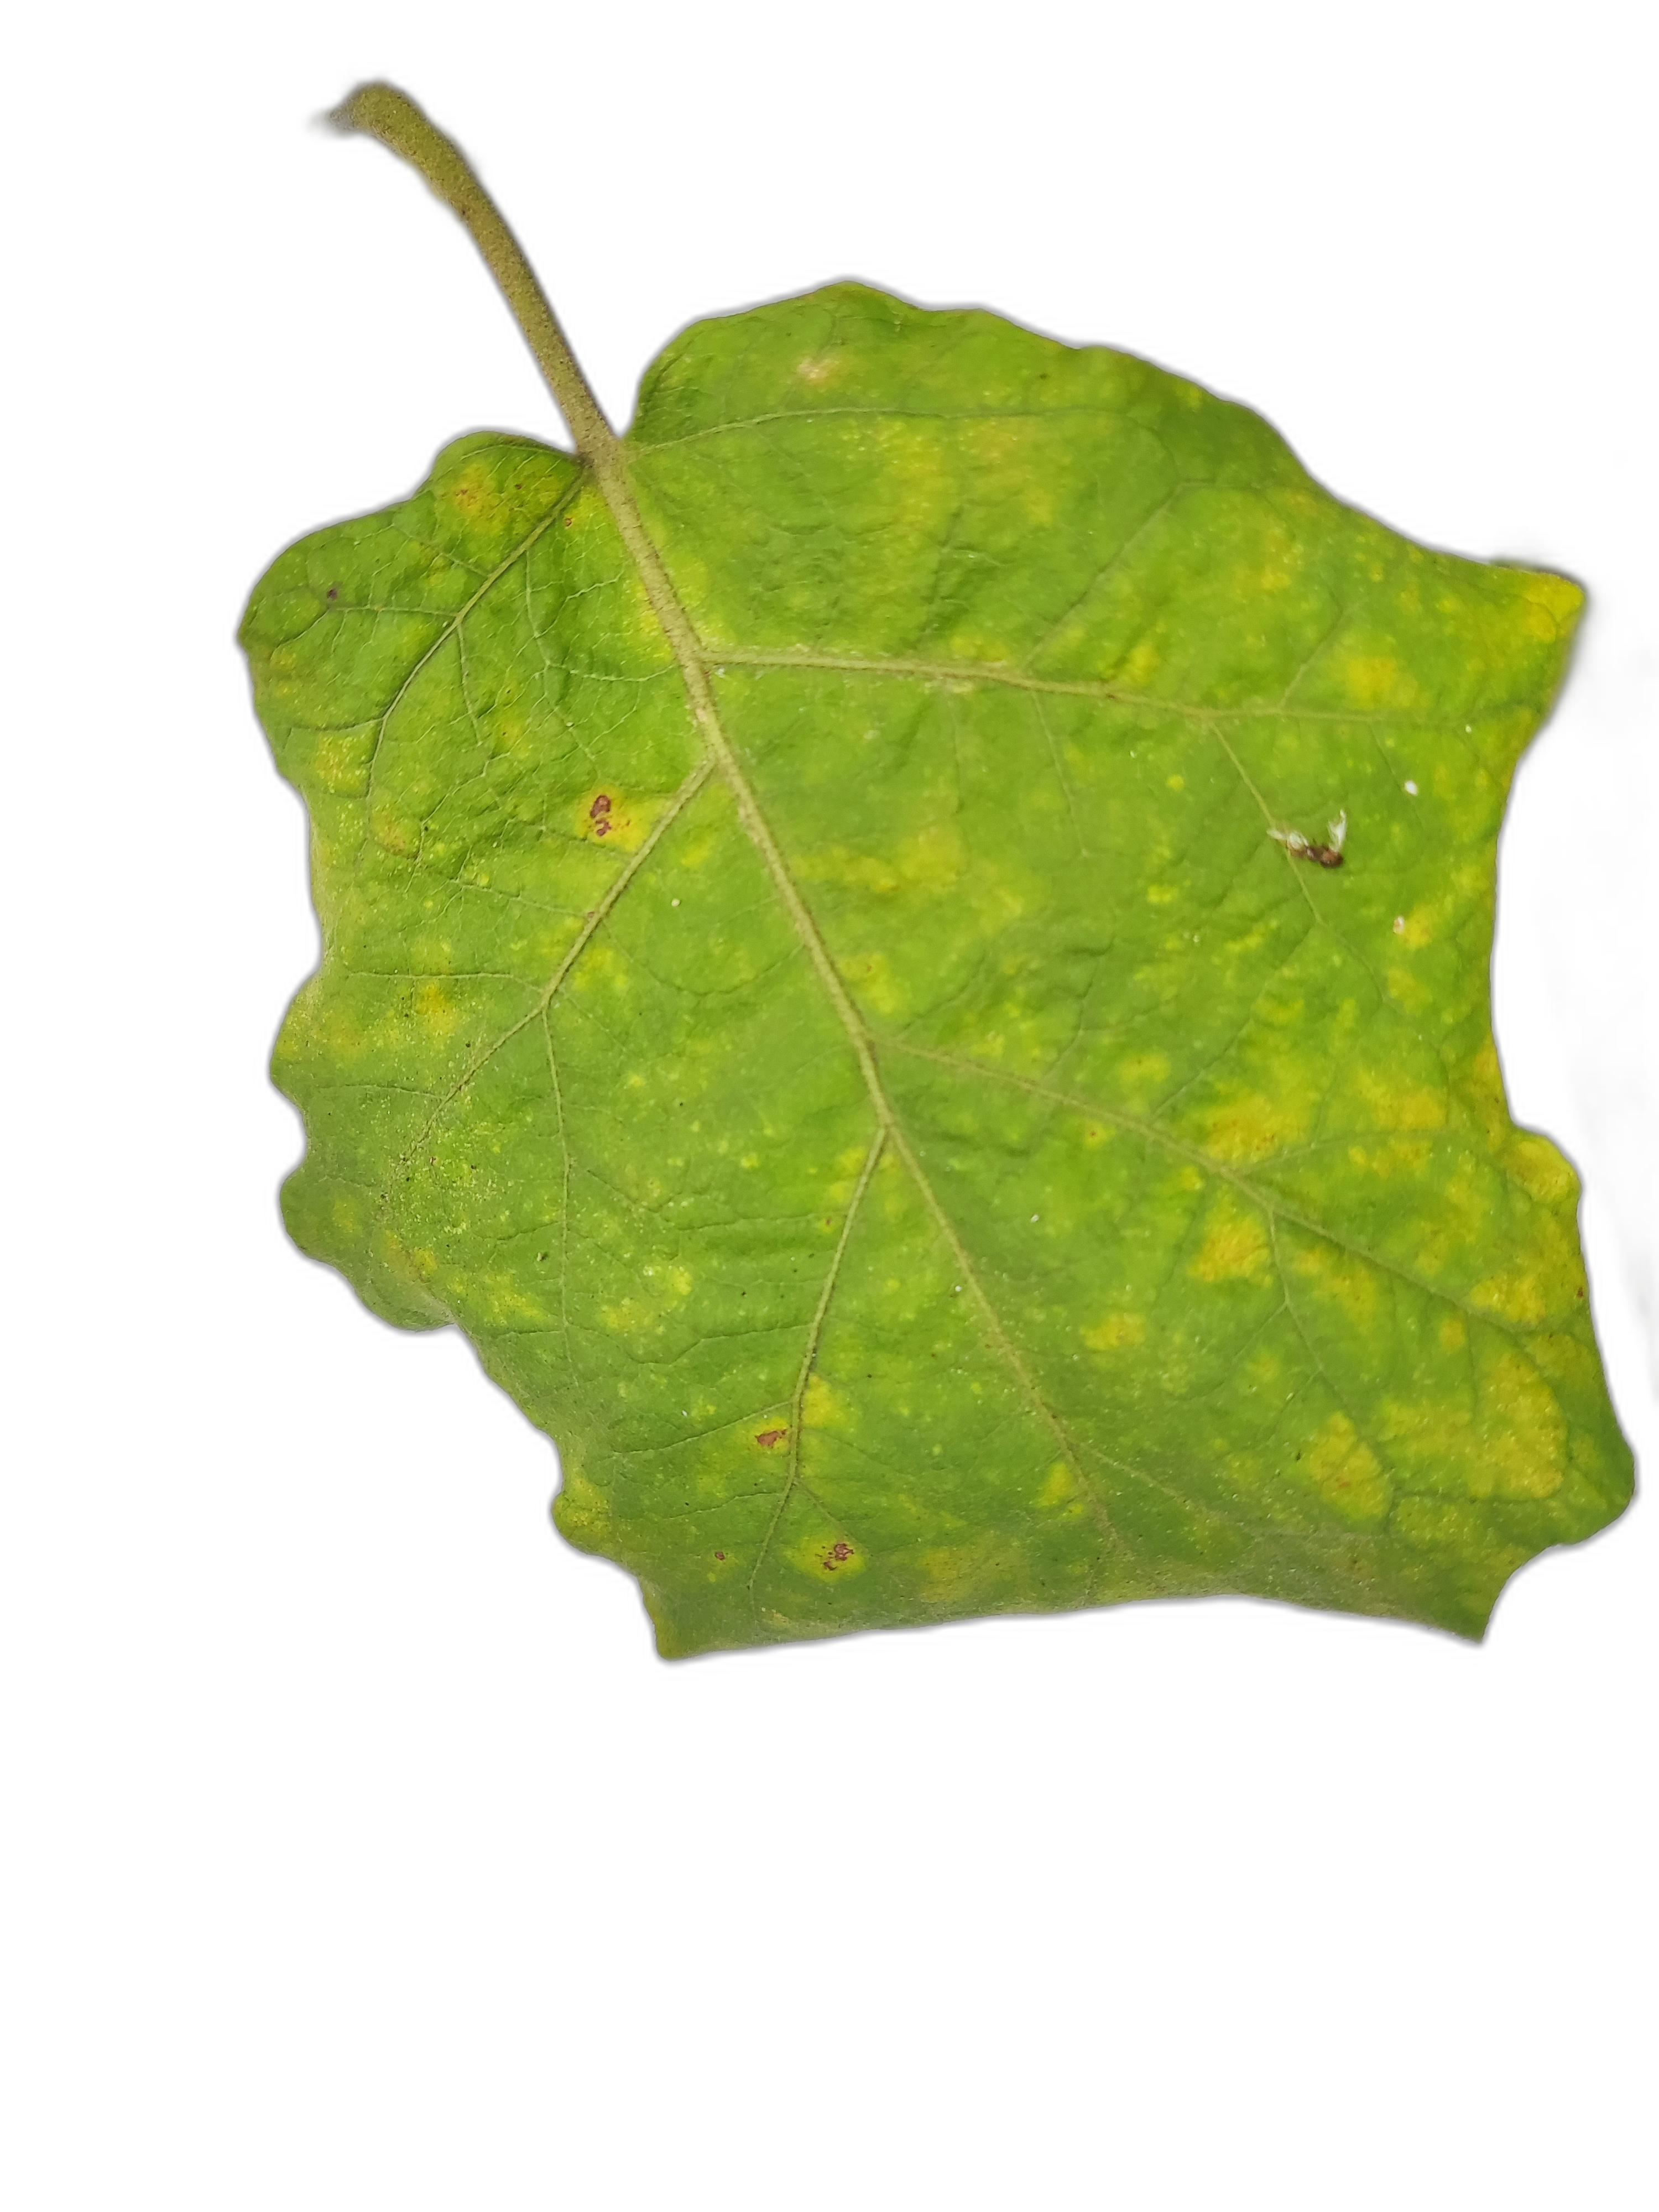
Label: Mosaic Virus Disease